Sport in Scotland

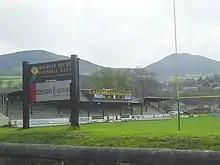
Nestling beneath the shadow of the Eildon Hills, the Greenyards at Melrose in Scotland is the original home of rugby sevens.

The world's oldest regular rugby fixture was first played in 1858 between Merchiston Castle School and the former pupils of Edinburgh Academy. Edinburgh Academy was also involved in the first-ever international rugby union game, when a side representing England met the Scottish national side on the cricket field of the academy at Raeburn Place, Edinburgh on 27 March 1871, which Scotland won.